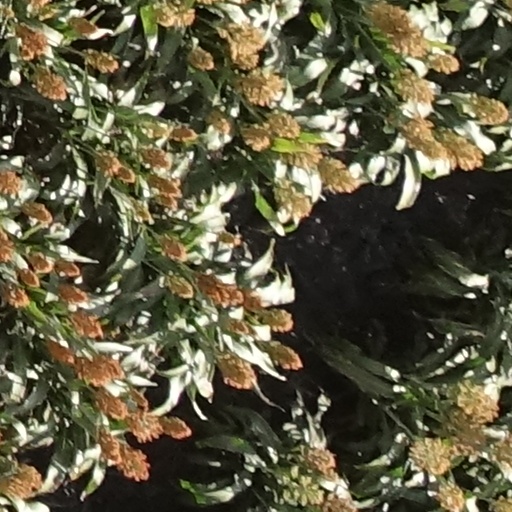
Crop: sorghum